Chinatown, Chicago

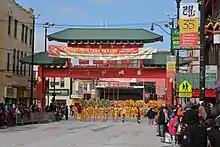
The Chinatown Gateway was built in 1975

Before World War II, Chicago's Chinatown remained a largely insulated enclave, with little of the racial mixing seen in cities such as New York City. The residents only grew closer together from the war as they collectively united against fascism. However, this unity increasingly became frayed in the years that followed. The influx of refugees and educated Chinese people into Chicago dramatically changed the importance of Chinatown to Chicago's Chinese residents. Instead of living and working in Chinatown, many newcomers decided to move to the suburbs. Further, as Chinese immigration came to be more accepted following the passing of the Immigration and Nationality Act of 1965, young, educated Chinese Americans began to take a greater role in Chinatown, clashing with the old family associations.